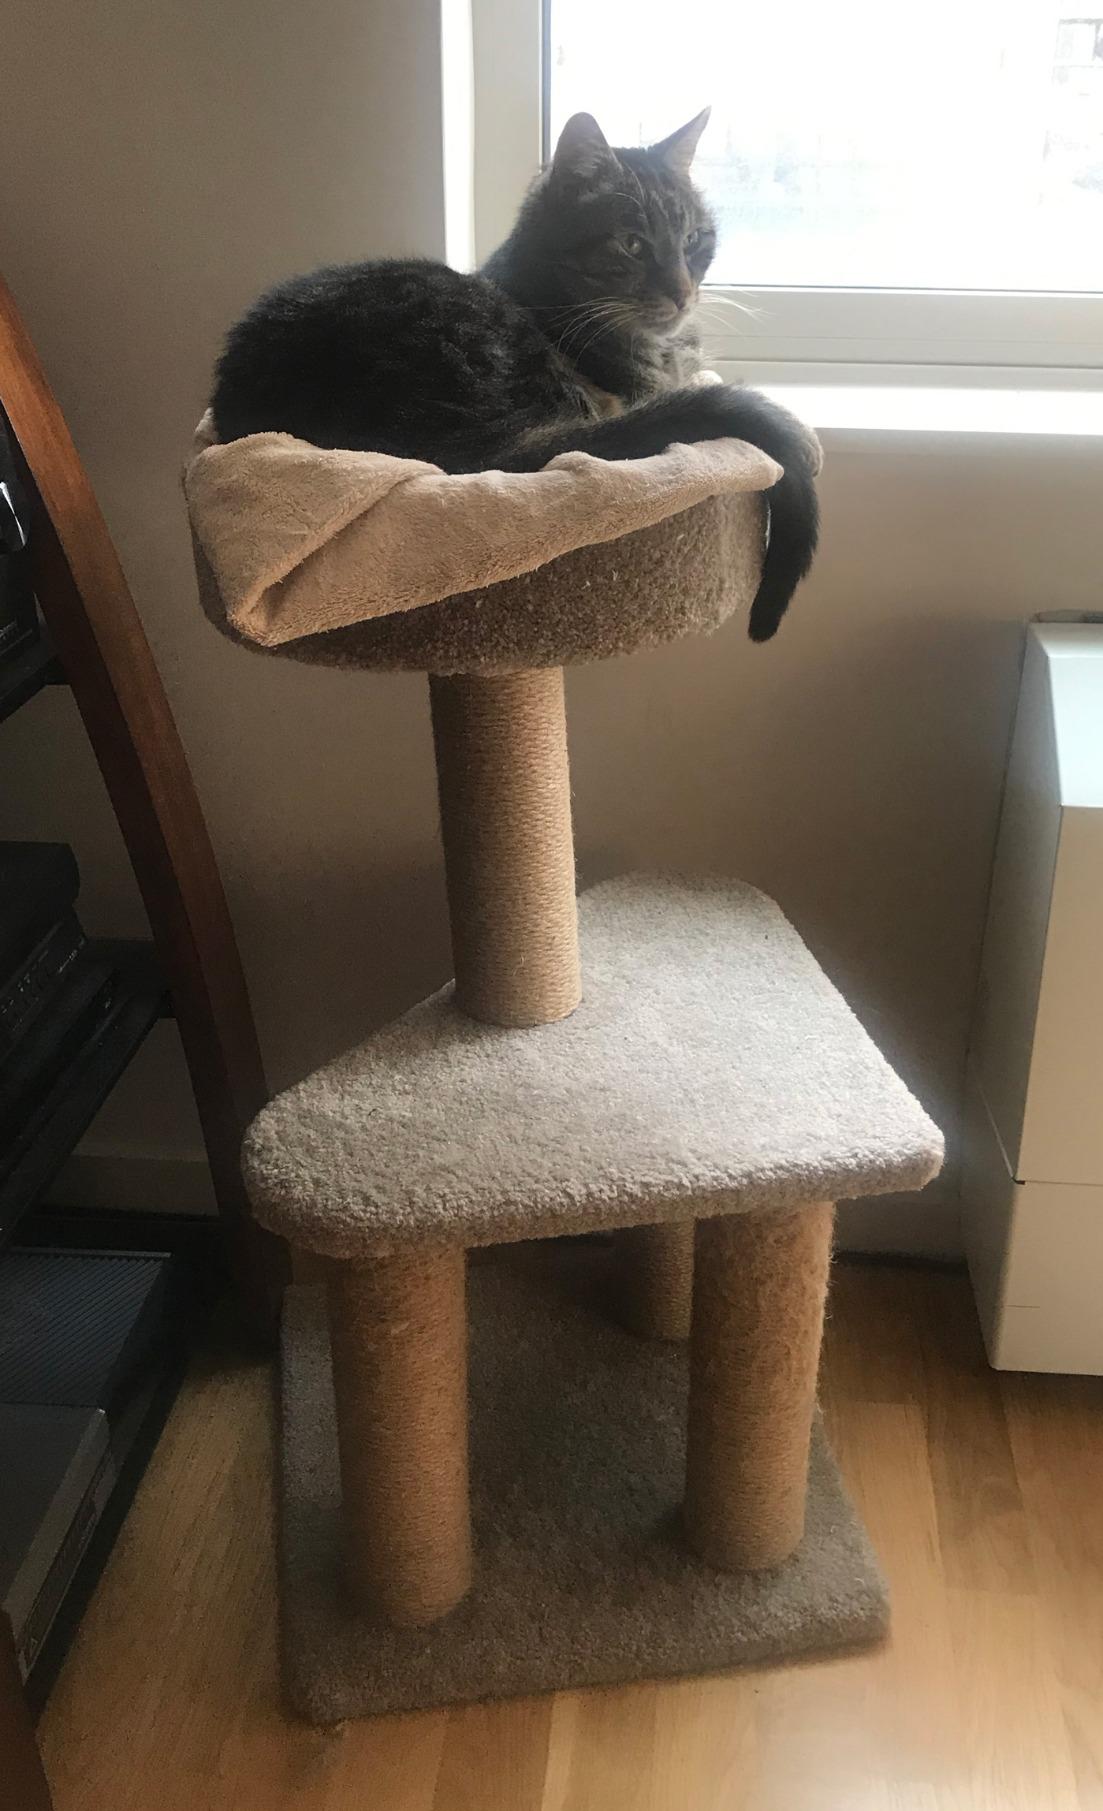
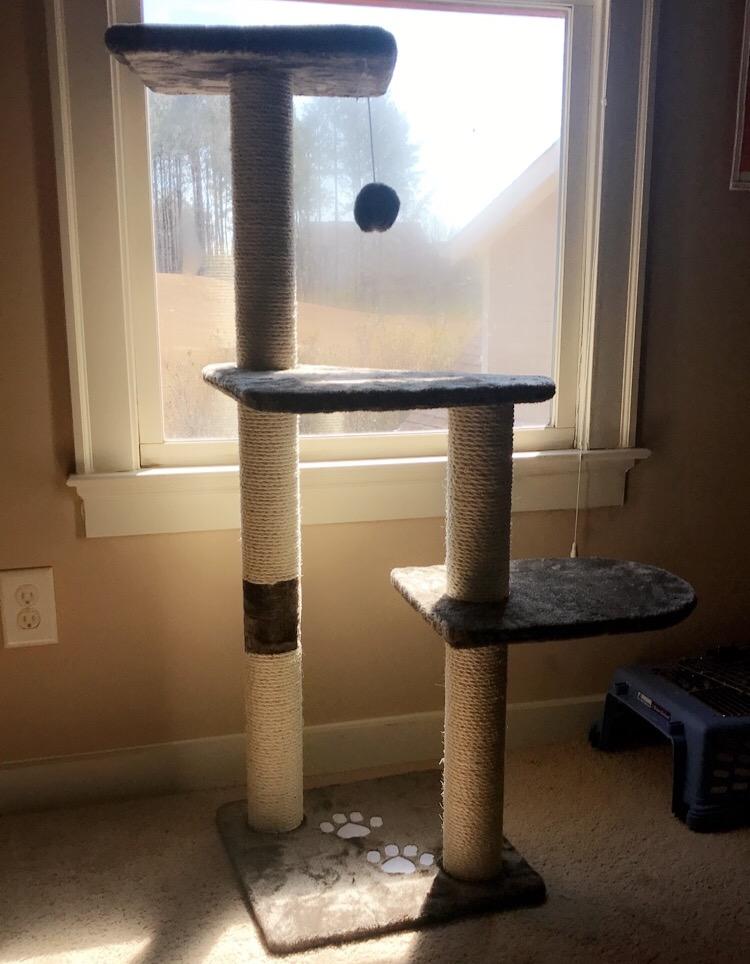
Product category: items_cat tree
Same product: no